John Atchison

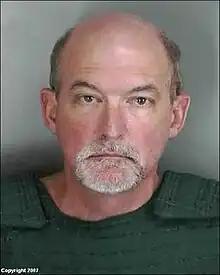
Booking photo of Atchison taken by the Macomb County Sheriff's Department

John David Roy Atchison (August 28, 1954 – October 5, 2007) was an American assistant U.S. Attorney in Florida's northern district who was arrested on suspicion of soliciting sex with a 5-year-old girl. He was also a volunteer coach for girls' softball and basketball teams, and president of a youth sports association. He was arrested in a sex sting operation, and charged with "enticement of a minor to engage in sexual activity using the Internet", "aggravated sexual abuse," and "traveling across state lines to have sex with someone under the age of 12". Atchison committed suicide by hanging himself in his prison cell in Milan, Michigan, three weeks later.